Amin Mahmoud (politician)

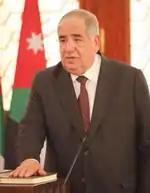
Swearing-In Government

Amin Mahmoud (born 1940) is a Jordanian politician, educator and author. He has served three times as a member of the cabinet of Ministers of Jordan (also notably served as Deputy Prime minister and Minister of Higher Education and Scientific Research), once as a member of the XXIV Senate of Jordan, and is currently serving as a member of the XXVI senate council. He has also held the position of president of four Jordanian universities. His written works include a wide range of books, research papers and published articles in the fields of history, education and other public issues.